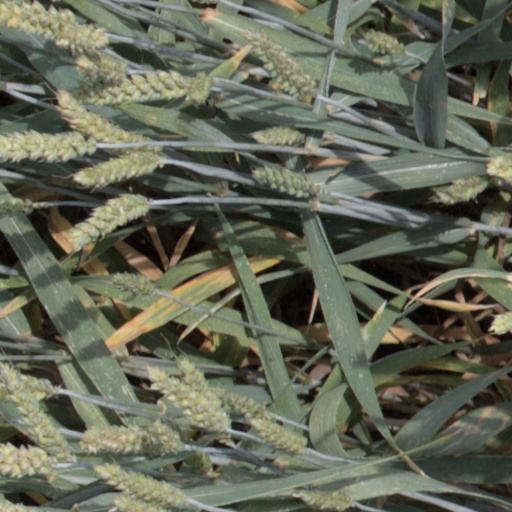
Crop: wheat